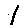
Label: 1